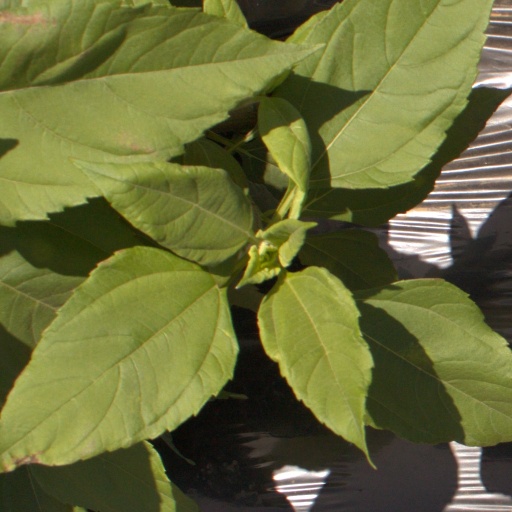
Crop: Jerusalem artichoke